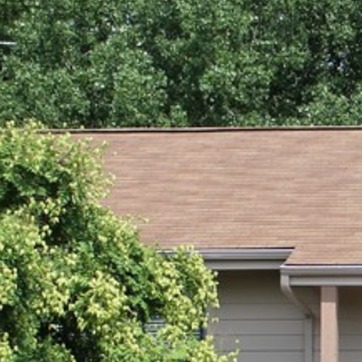
Material: other